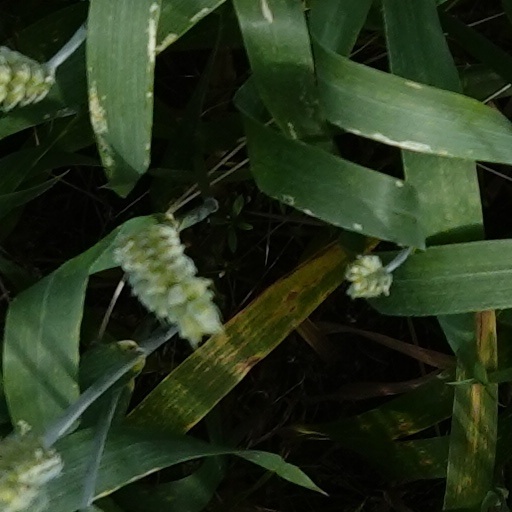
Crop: wheat